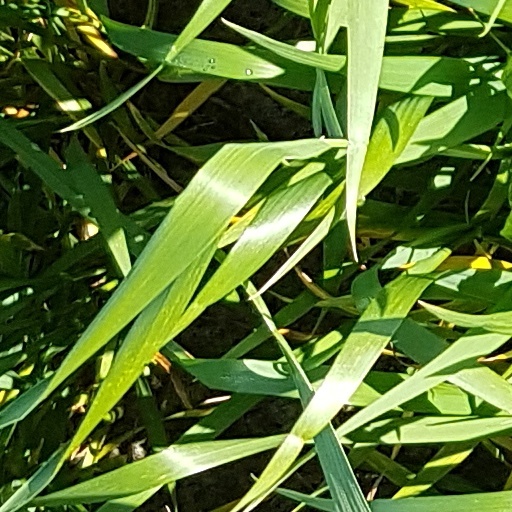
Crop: wheat